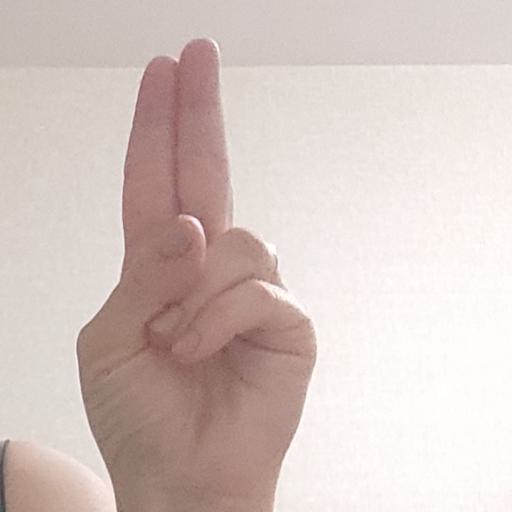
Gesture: two_up